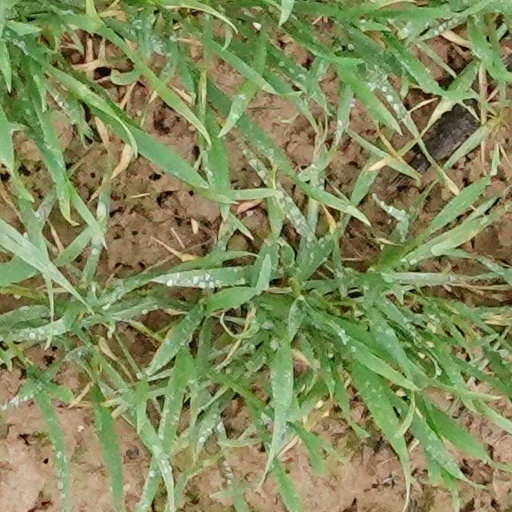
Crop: wheat